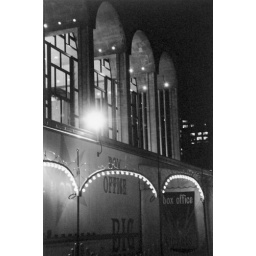
Big Apple Circus box office in front of the Metropolitan Opera House